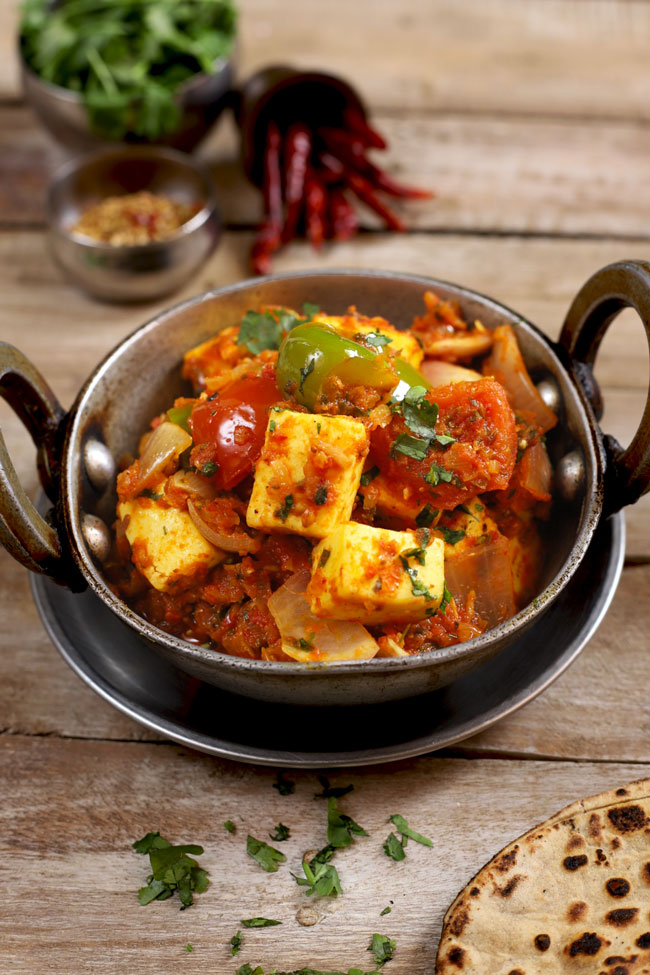
Dish: kadai_paneer